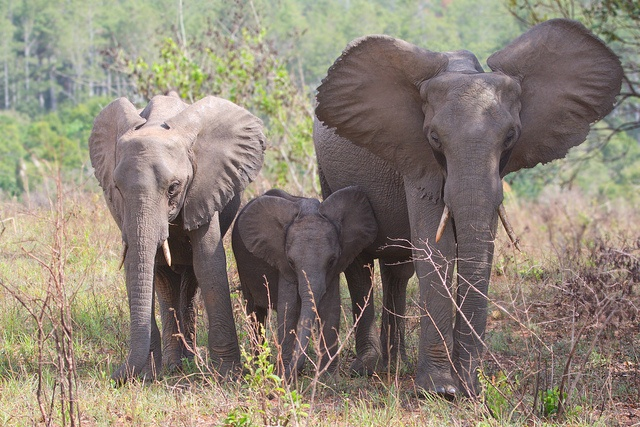
A family of gray elephants standing side by side.
A grown elephant with two baby elephants standing in tall grasses.
THERE ARE THREE ELEPHANTS WALKING TOGETHER IN THE WOODS
Three elephants walking side by side in the grass.
Three elephants standing together in a wild, grassy area.